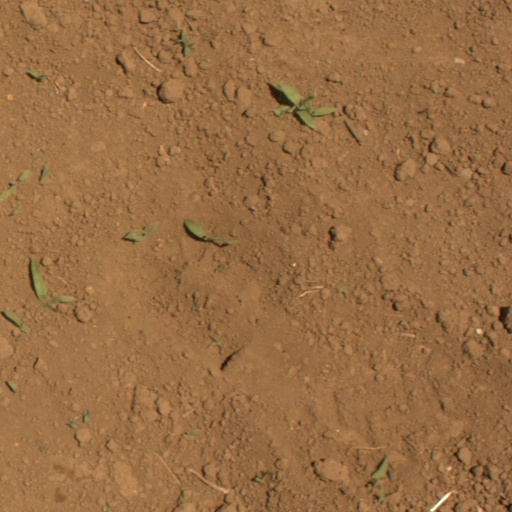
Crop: Jerusalem artichoke